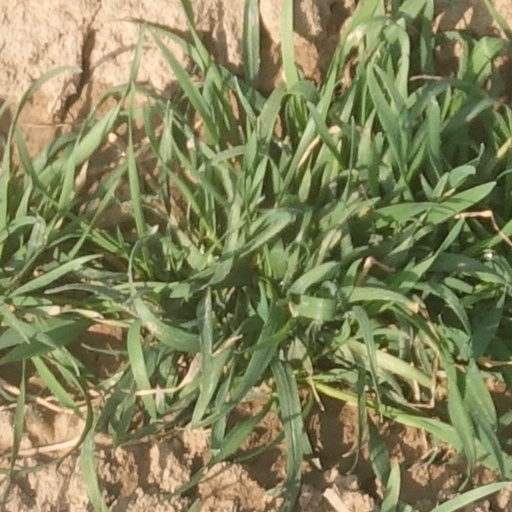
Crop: wheat